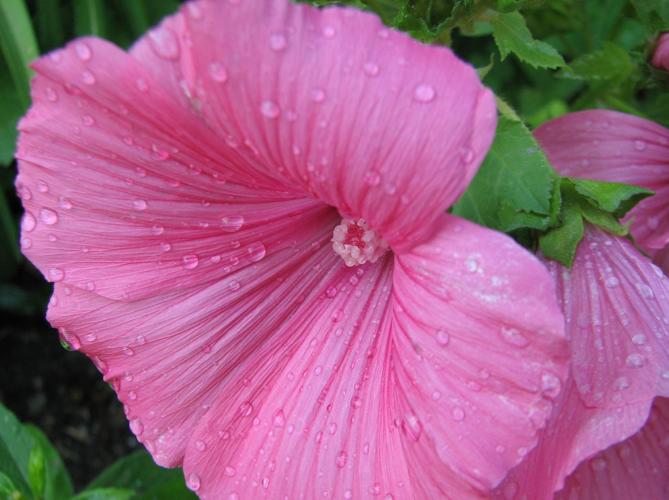
Label: tree mallow